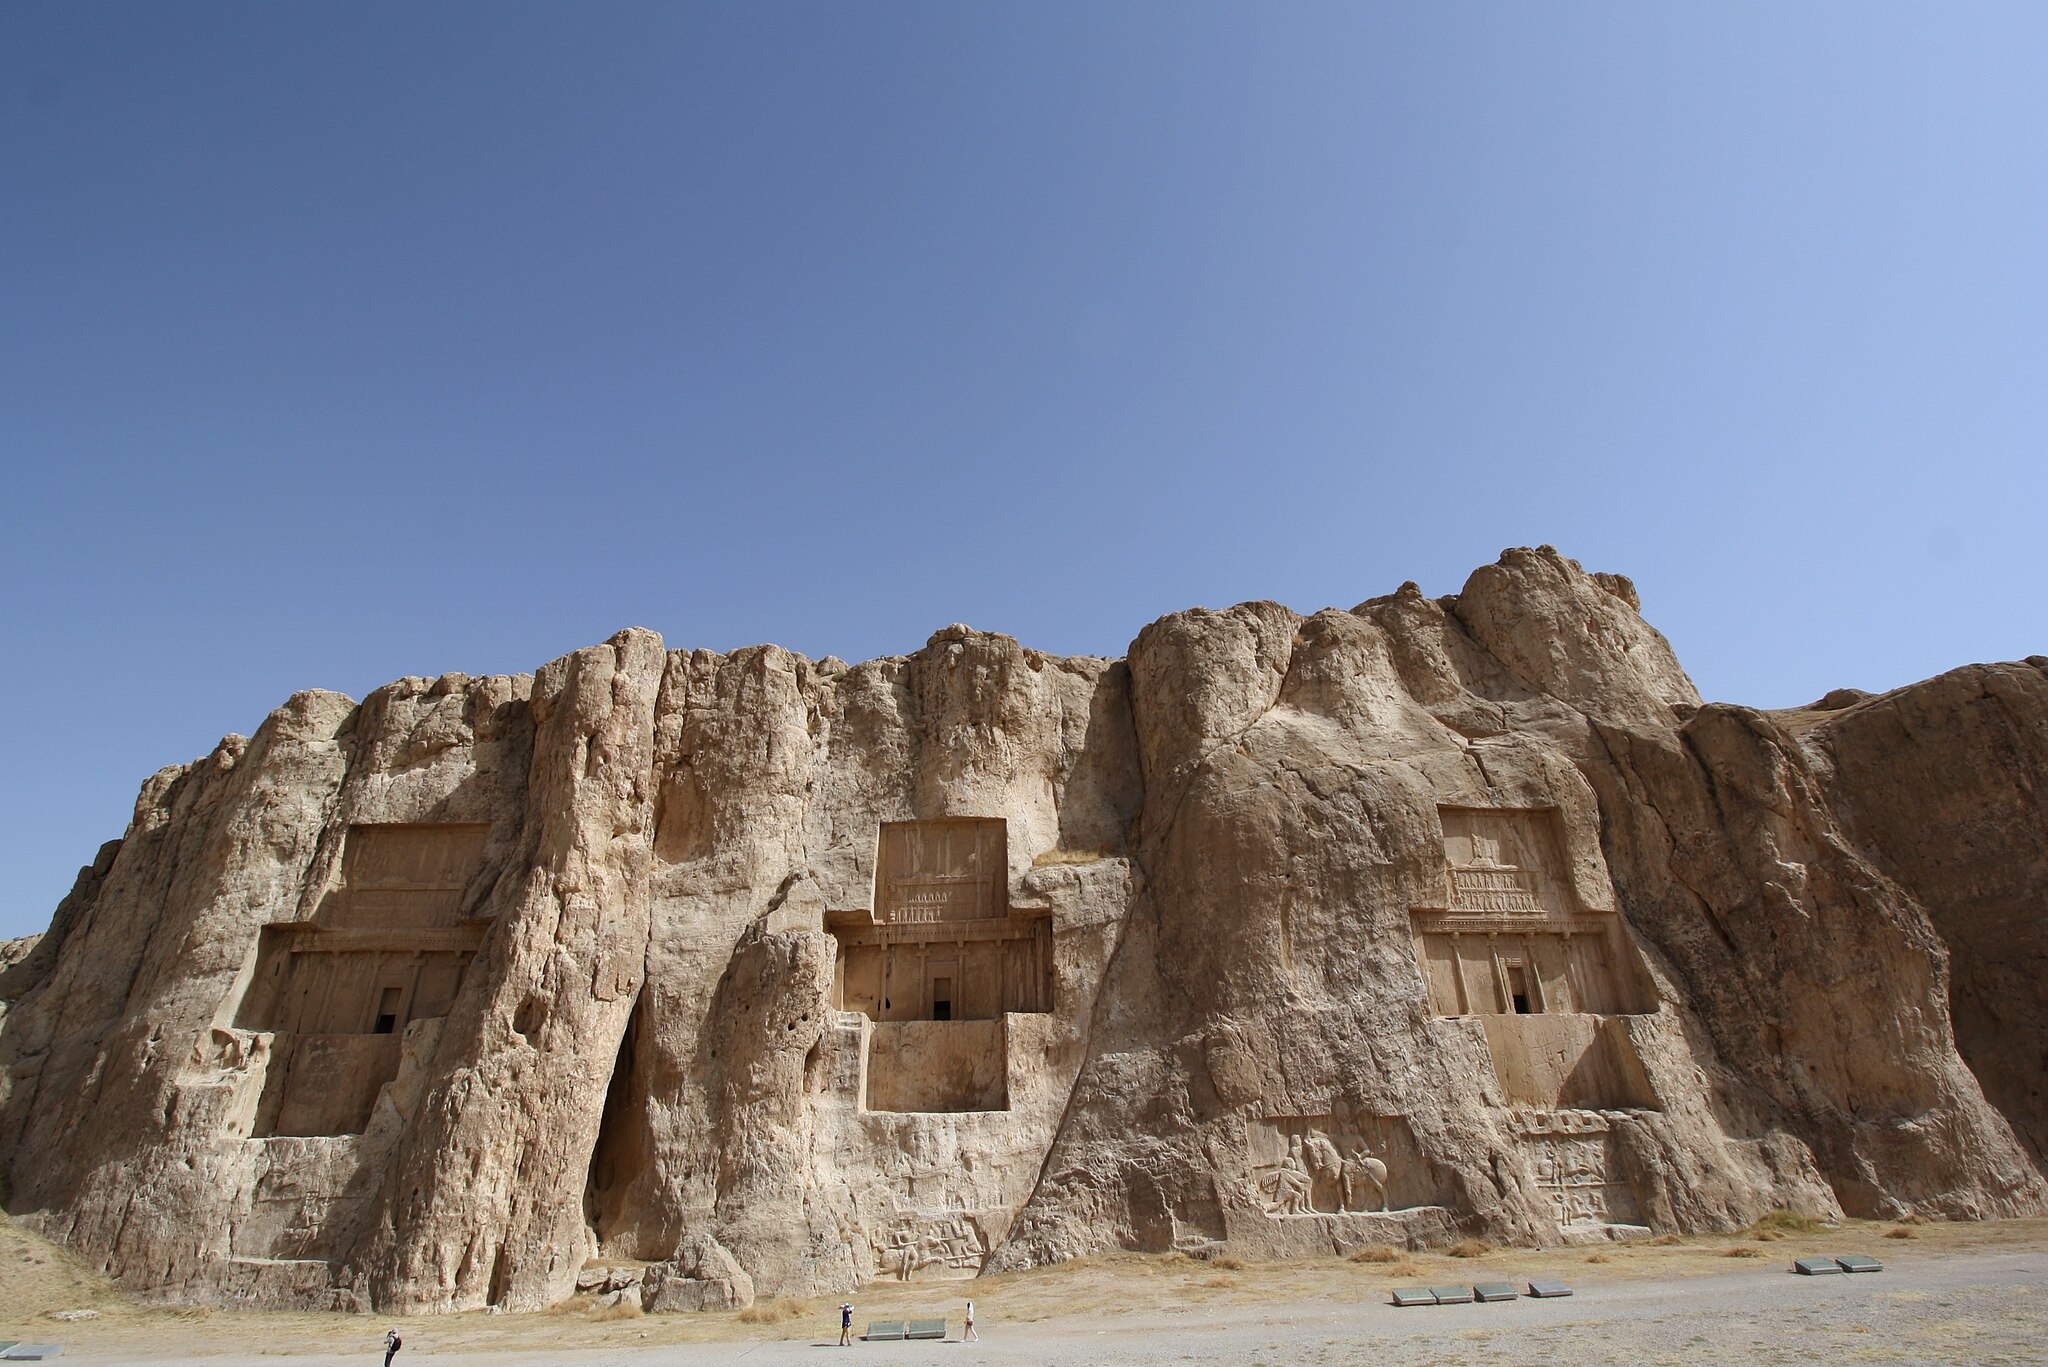
Title: Naqsh-e Rustam - Necropolis (18084616553)
Description: The tombs of Darius the Great (rightmost), Xerxes I, Artaxerxes I, and, Darius II. Wikipedia has more information
Date: 2015-06-11 06:19
Categories: Naqsh-e Rustam, Flickr images reviewed by FlickreviewR 2, Files from Blondinrikard Fröberg Flickr stream